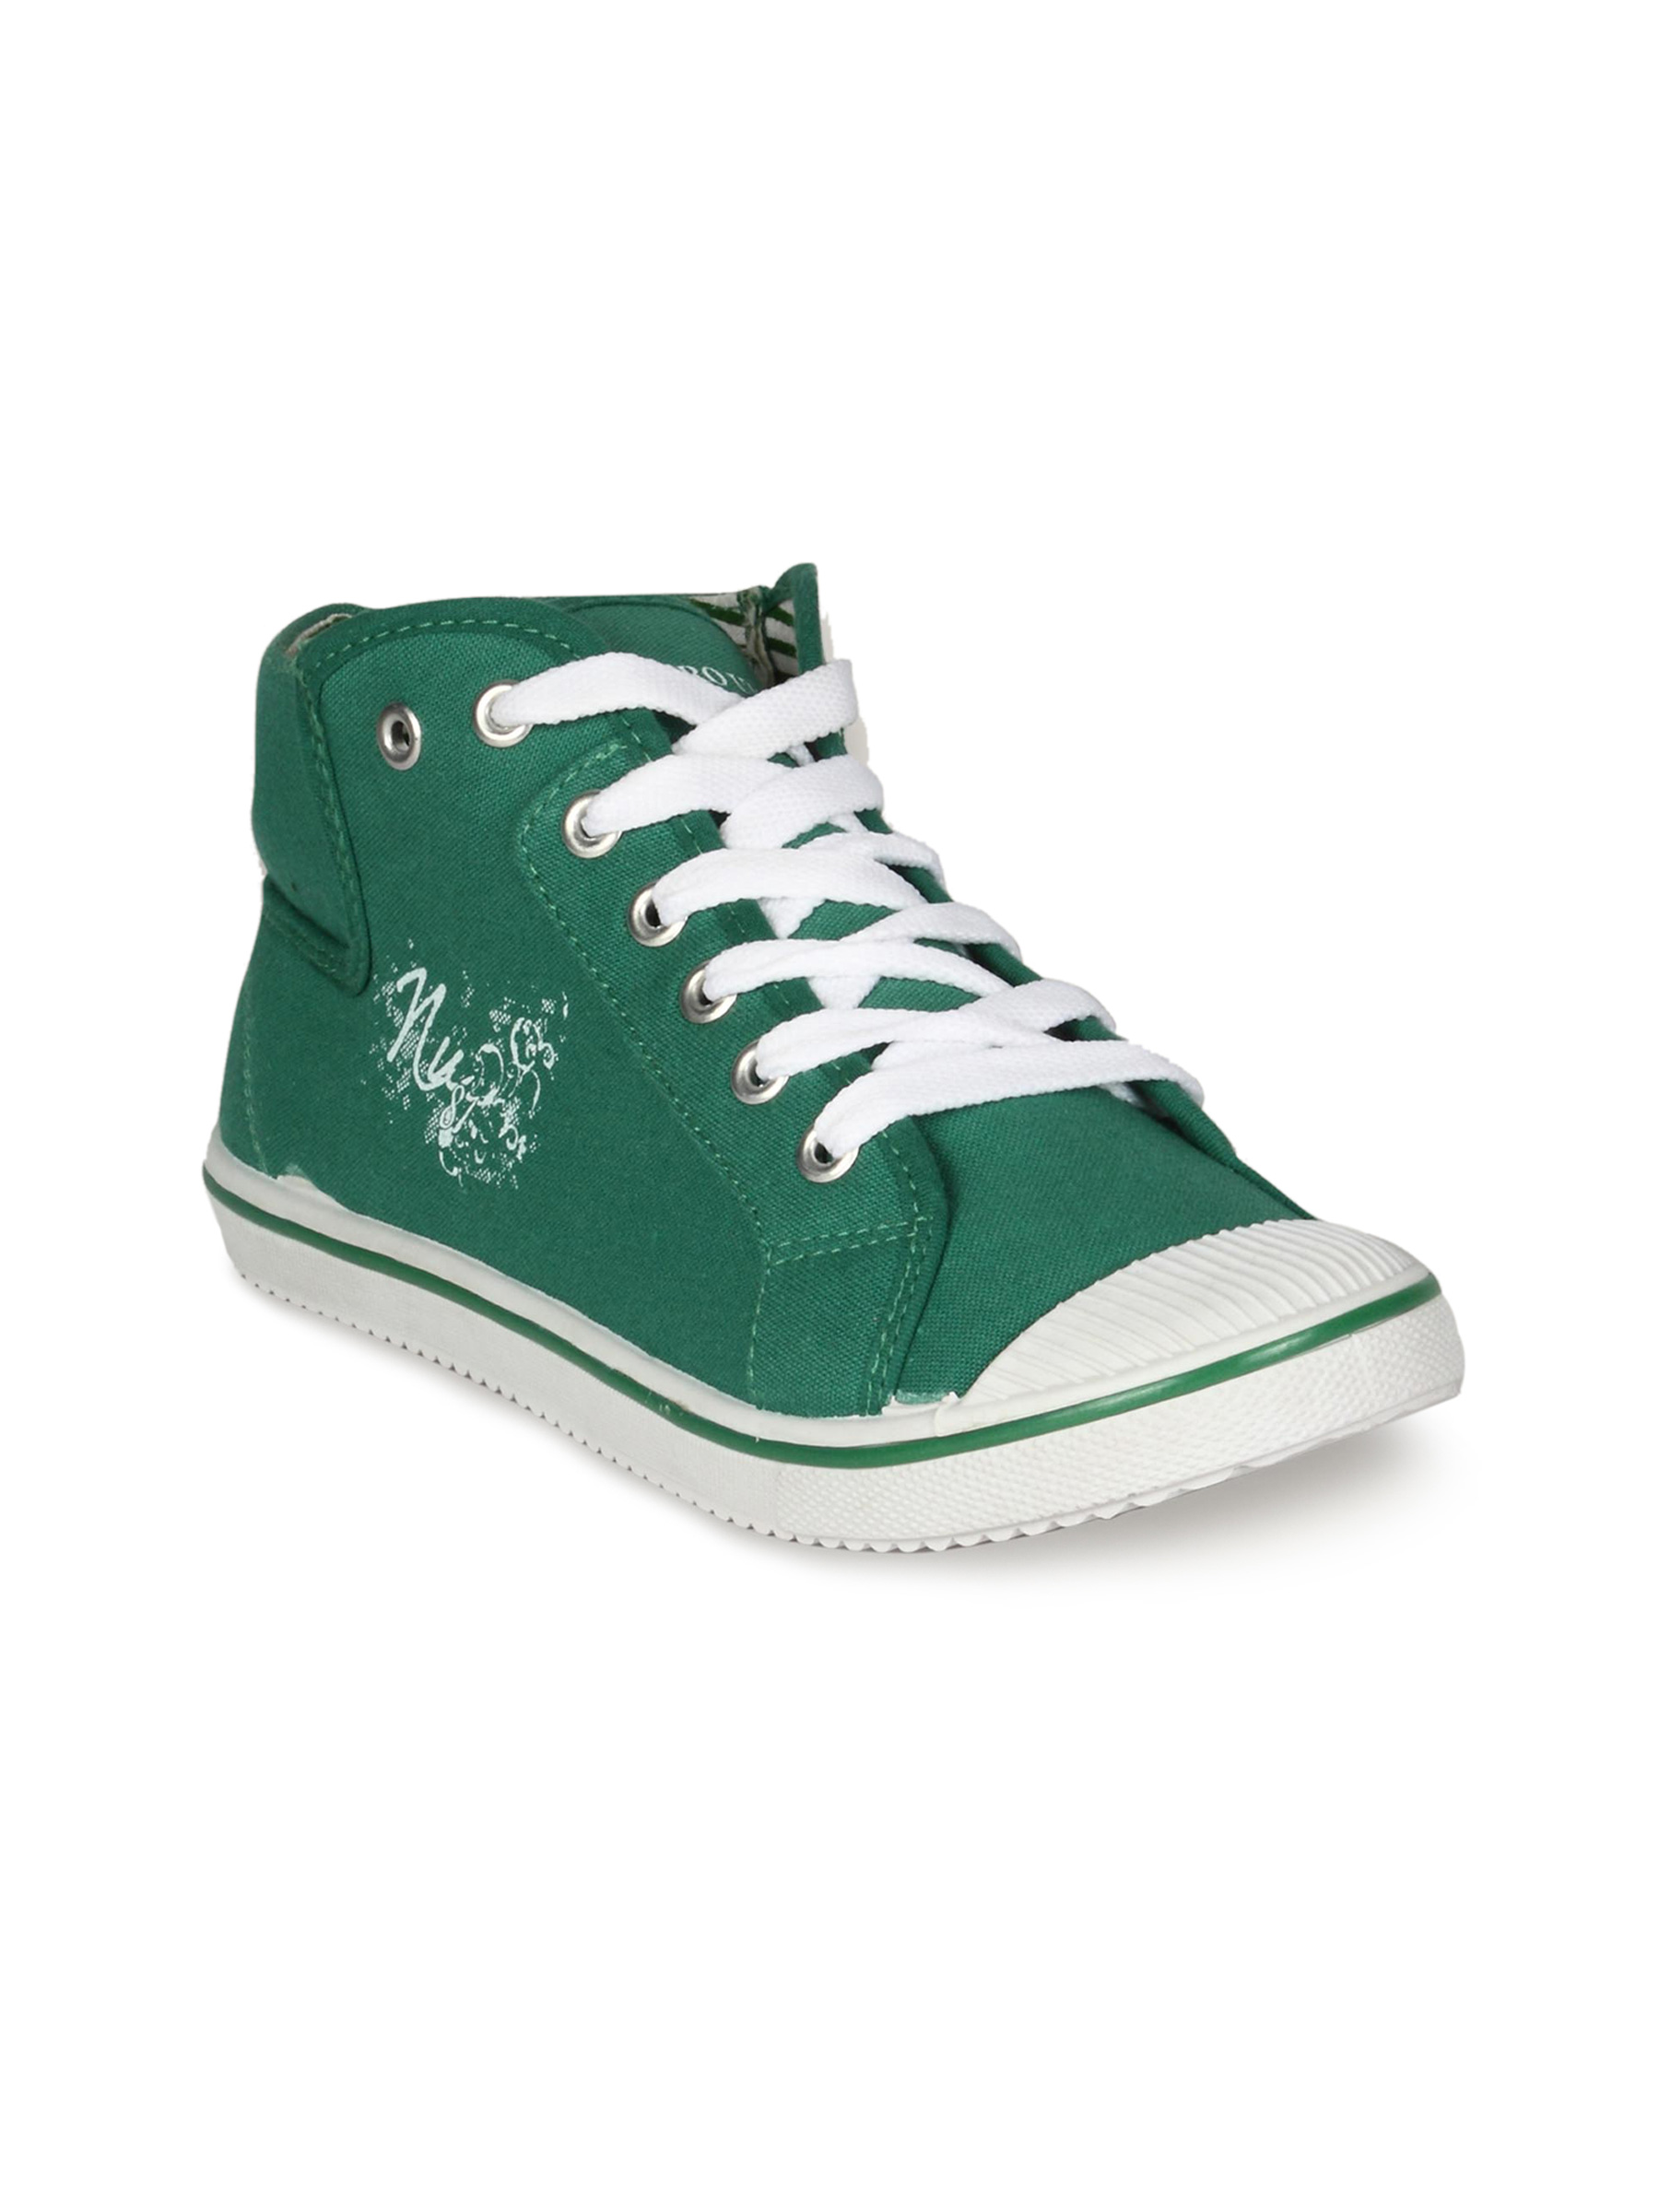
Numero Uno Women Green Shoe
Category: Footwear / Shoes / Casual Shoes
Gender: Women
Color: Green
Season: Summer 2011
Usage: Casual